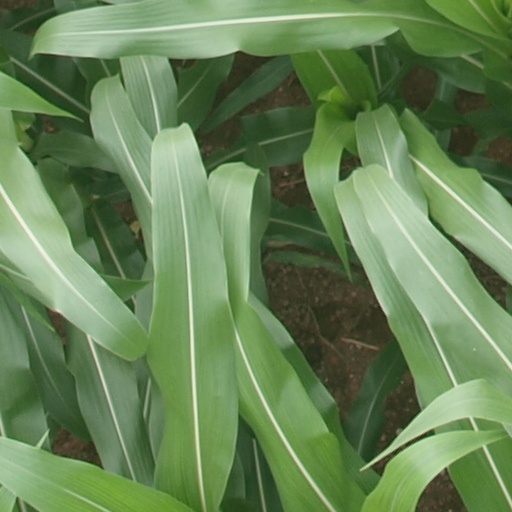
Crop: maize; corn